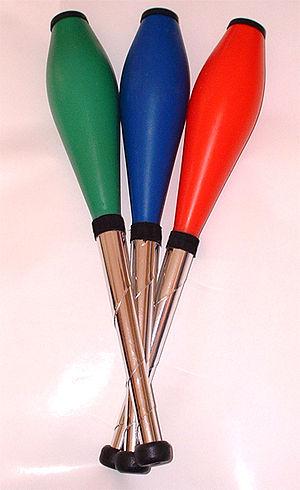
La massue, parfois quille de bois ou torche, est un des accessoires traditionnels de la jonglerie aérienne avec les balles et les anneaux. Elle a la particularité de pouvoir effectuer une ou plusieurs rotations dans les airs lorsqu’elle est lancée, ce qui en fait un agrès particulièrement spectaculaire lorsqu’il est utilisé pour les passing à plusieurs jongleurs.